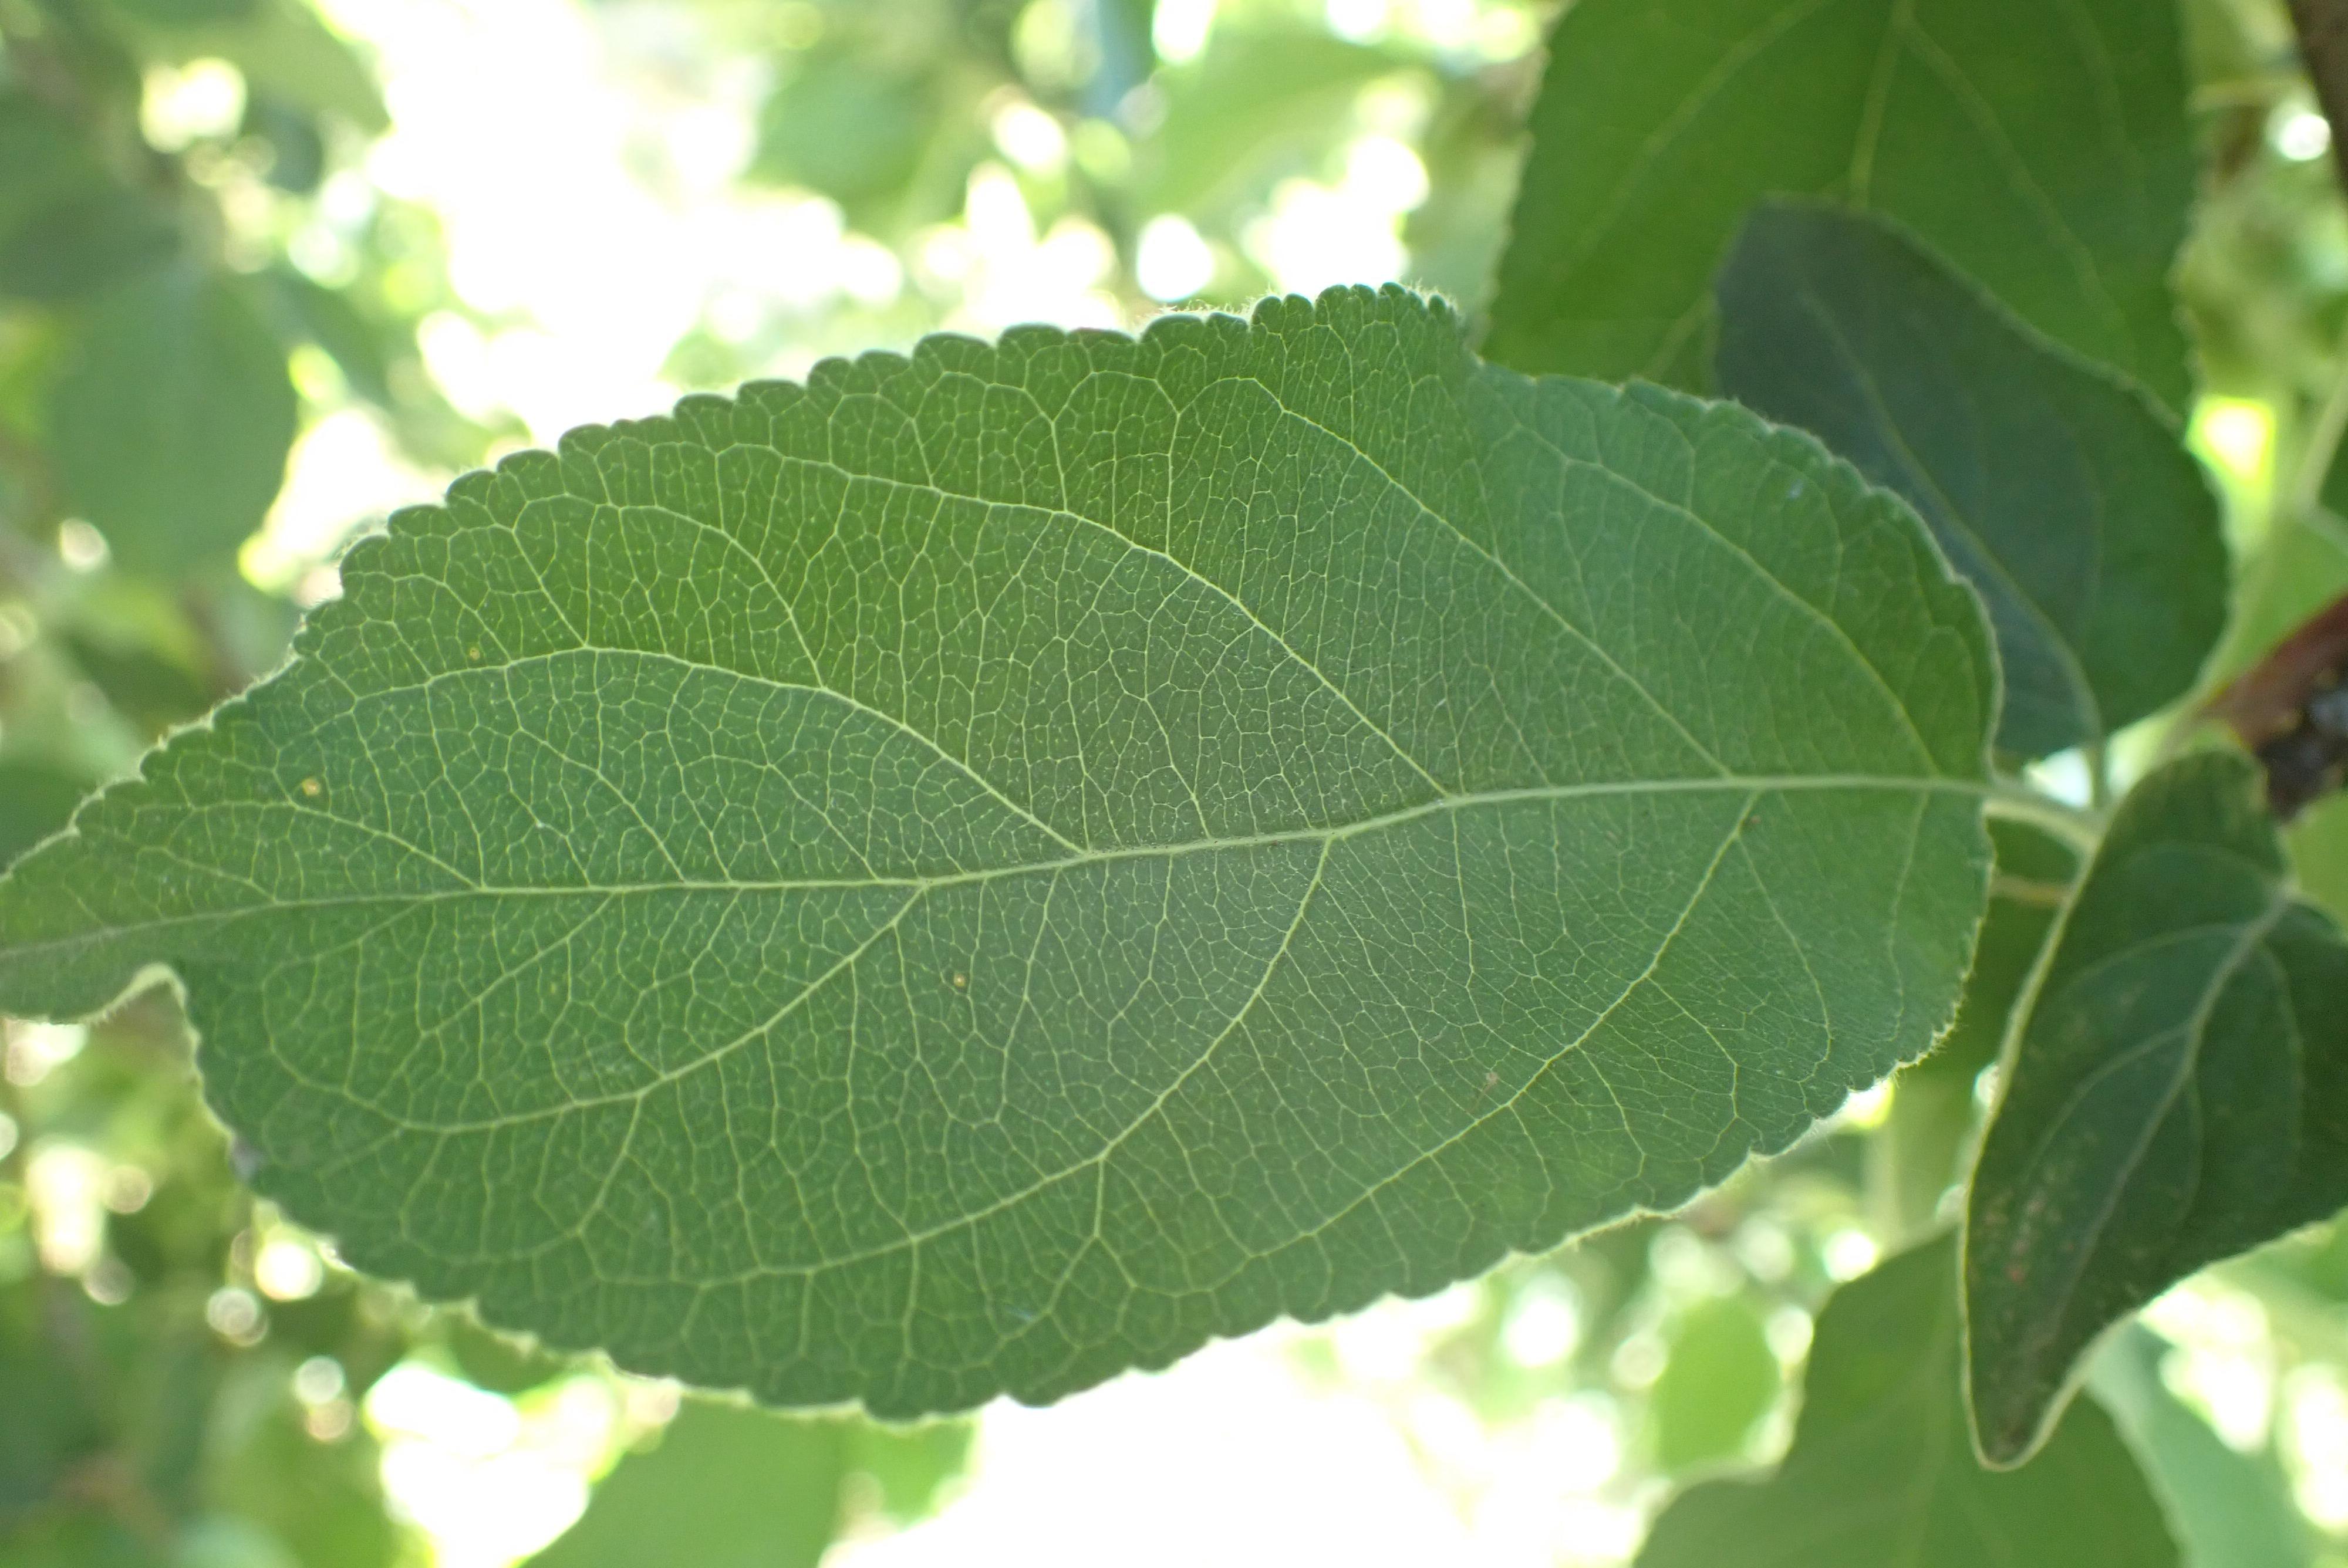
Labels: healthy